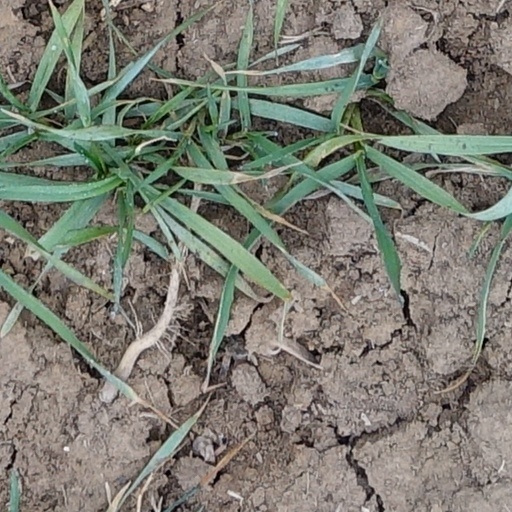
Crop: wheat